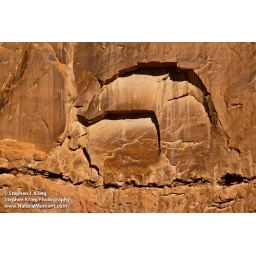
A red sandstone cliff face exhibits exquisite patterns drawn by erosion.